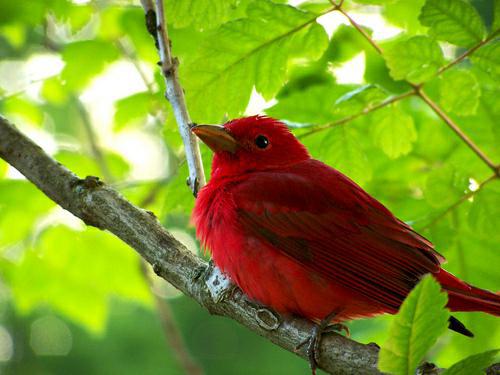
A photo of a summer tanager